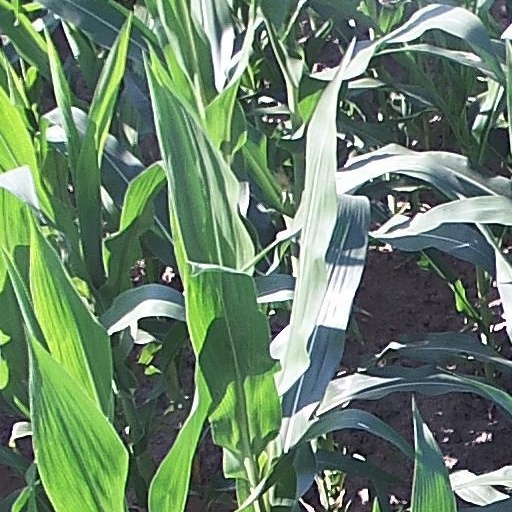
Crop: maize; corn